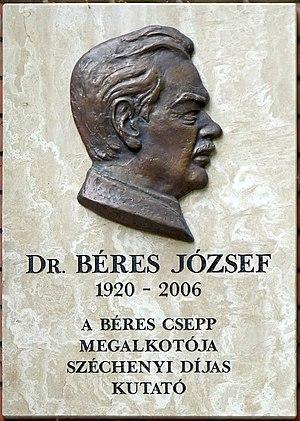
Plaque commémorative à M. József Béres (1920-2006) chercheur hongrois qui a développé les «